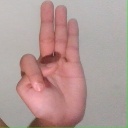
अक्षर: भ